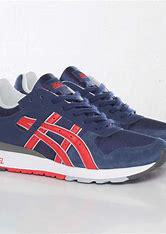
Brand: Asics
Model: Gt Ii